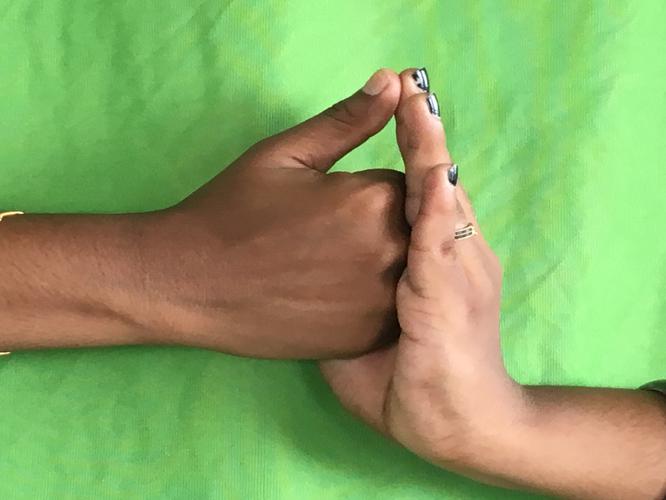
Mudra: Shanka
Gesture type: double_hand